Czech lands in the High Middle Ages

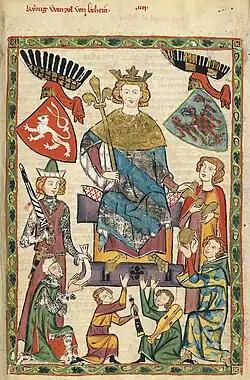
Wenceslaus II as depicted in the "Codex Manesse"

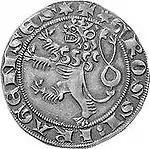
Prague groschen issued between 1300 and 1526 (revers)

In 1273, German princes elected Count Rudolf of Habsburg as king, opposed by Ottokar II of Bohemia. Weakened, Ottokar was forced to resign from the Alpine countries, and war was declared against him. On 26 August 1278, in the Battle on the Marchfeld, Ottokar II was defeated and killed.